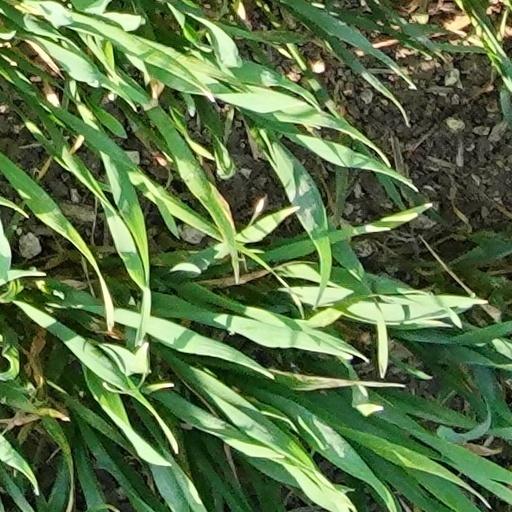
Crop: wheat